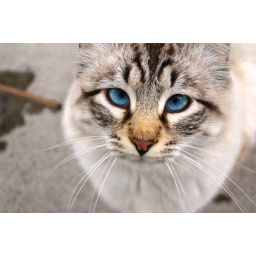
i think this tips the scale of cats to dogs in my photostream. sad day. chalk pastel project.